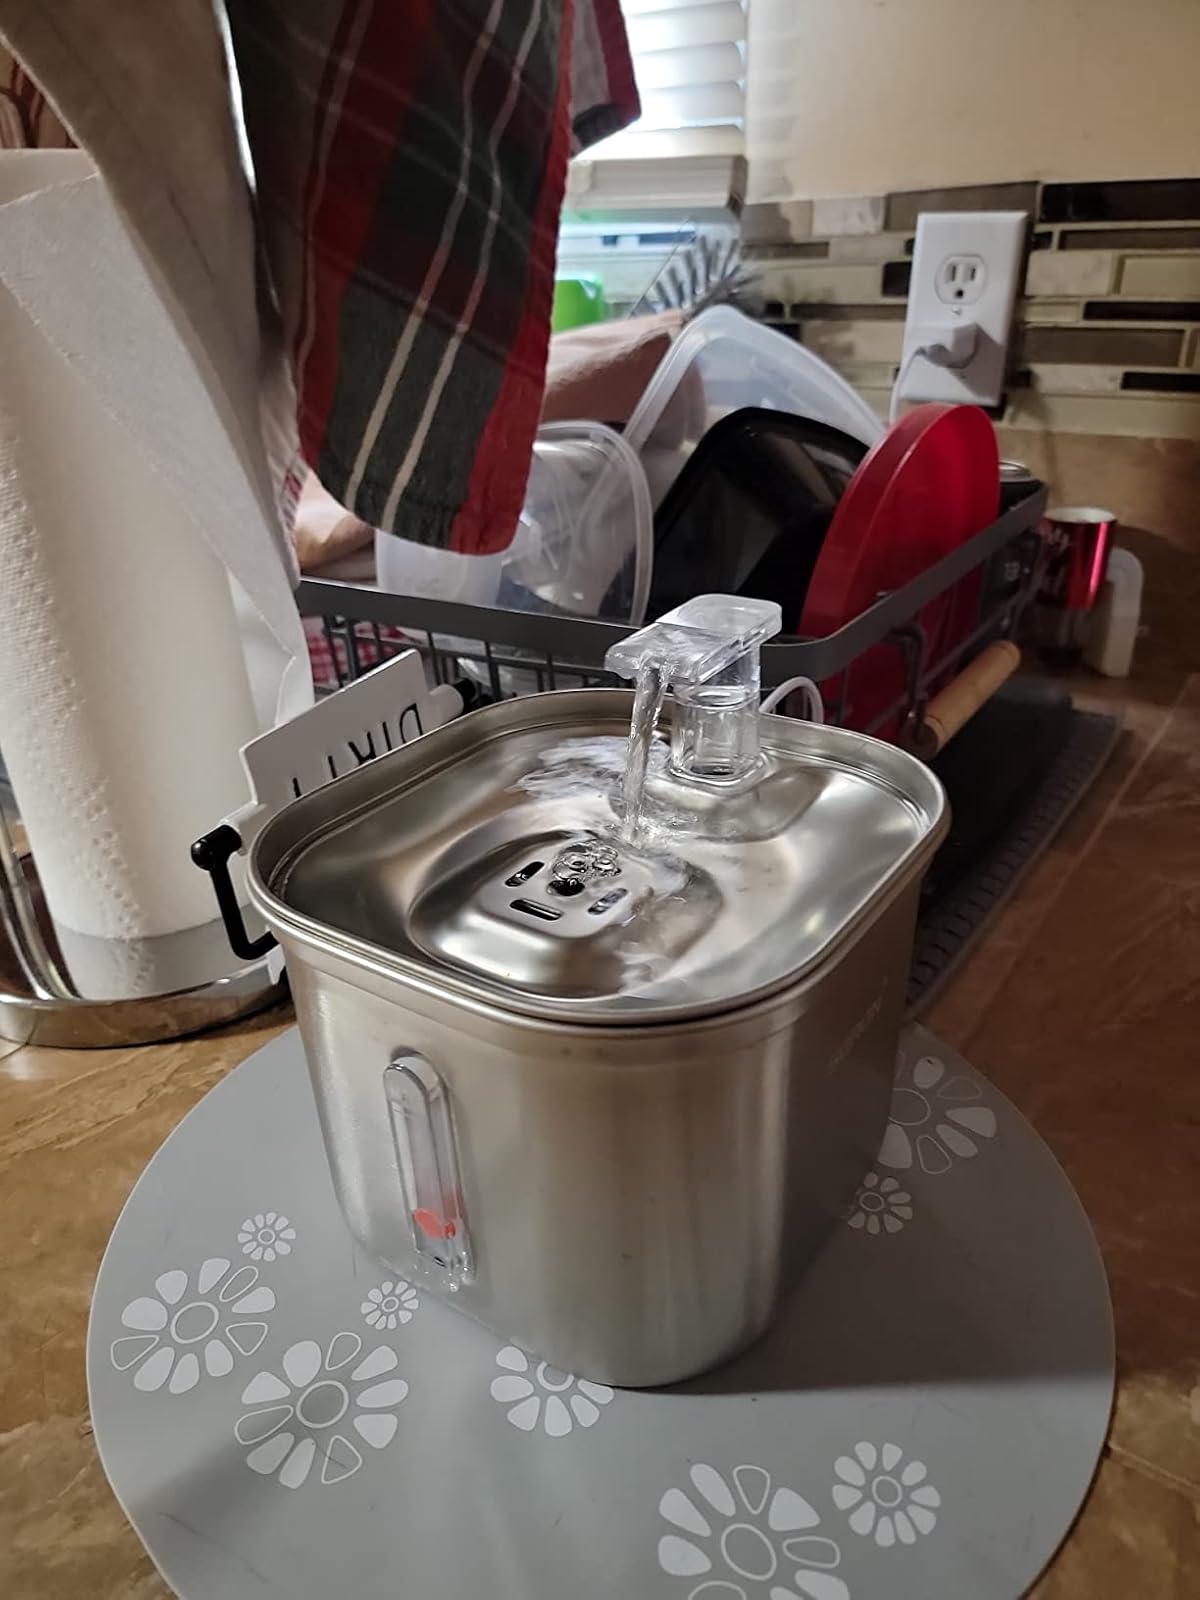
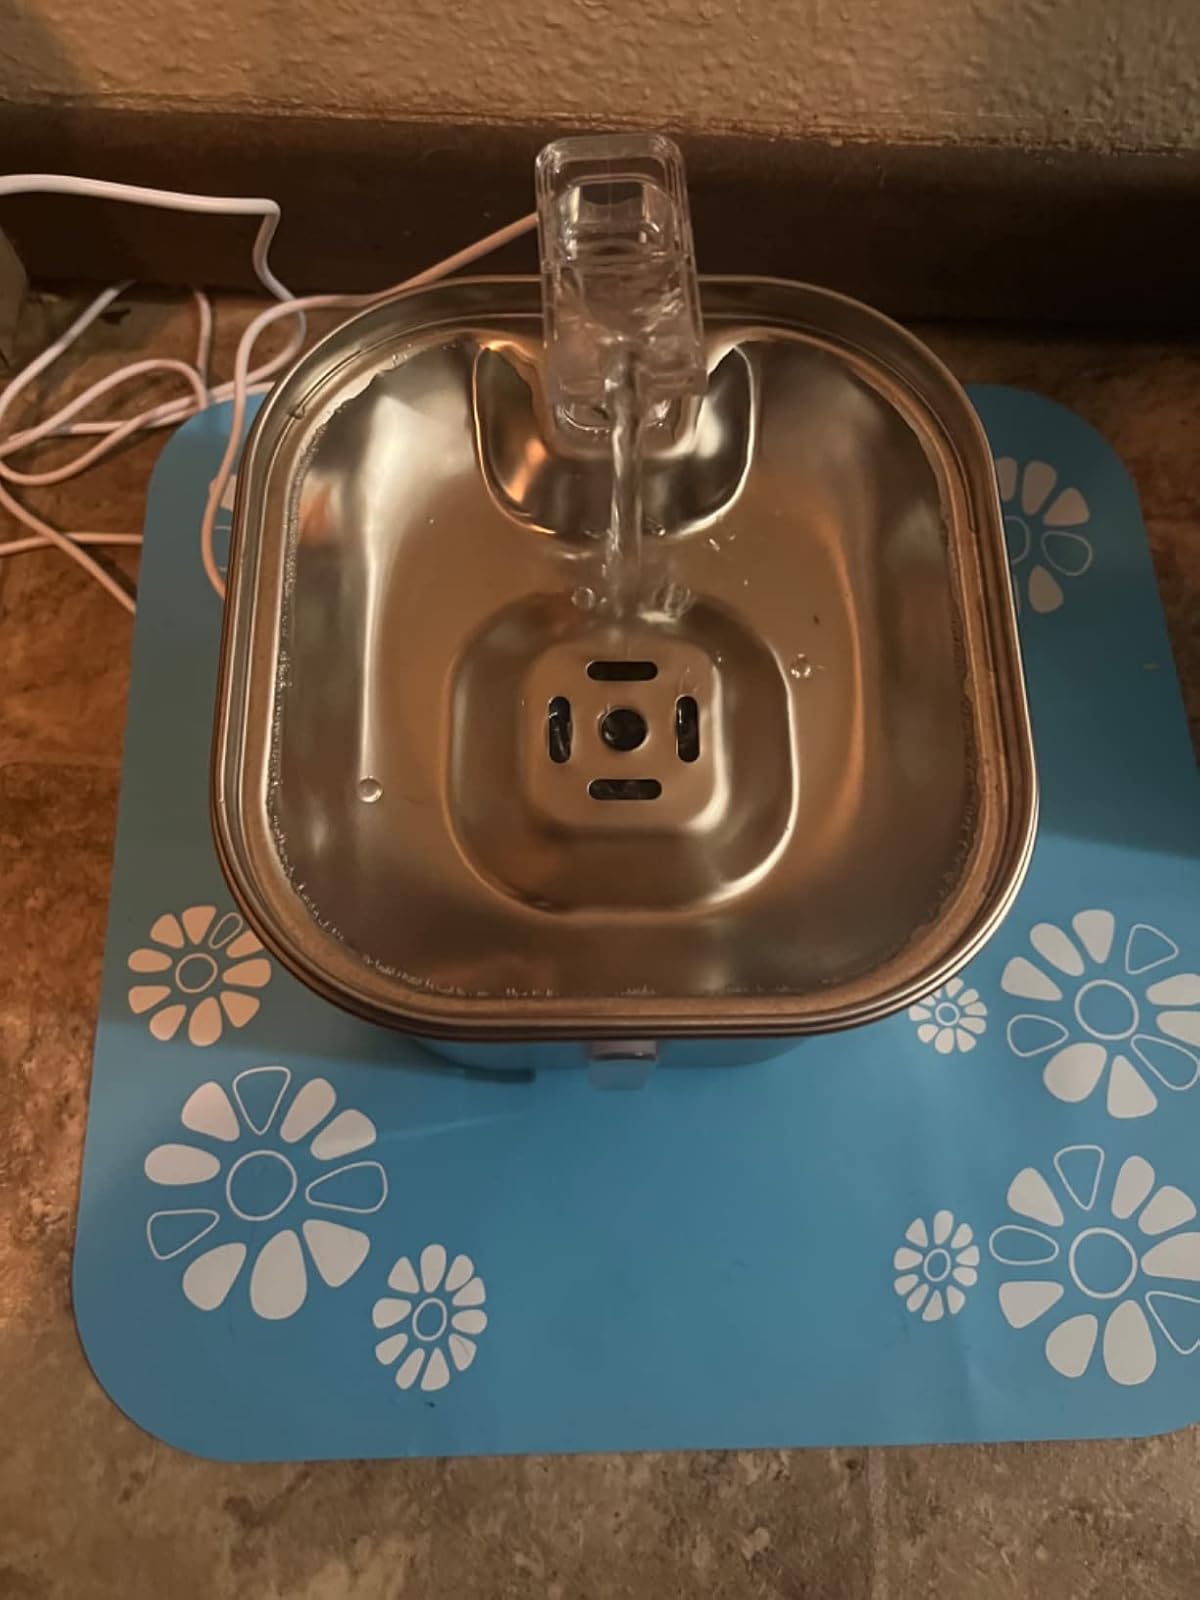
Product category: items_bowl
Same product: yes